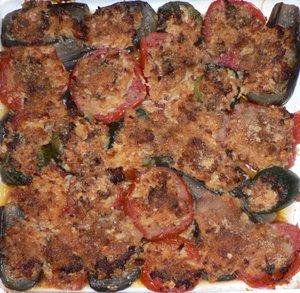
Légumes farcis à la provençale
Le plat du jour est un mets proposé par un traiteur ou dans un restaurant, en dehors de la carte, et qui change chaque jour.